Sarsa Dengel

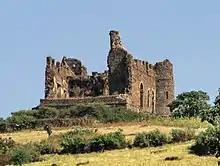

Sarsa Dengel (1550 – 4 October 1597), also known as Sarsa the Great, was Emperor of Ethiopia, and a member of the Solomonic dynasty. His throne name was Malak Sagad I (መለክ ሰገድ ). He is considered one of the greatest warrior-kings of the Ethiopian Empire.